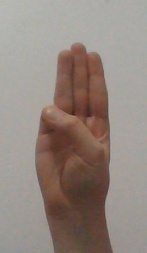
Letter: thaa